Malaria

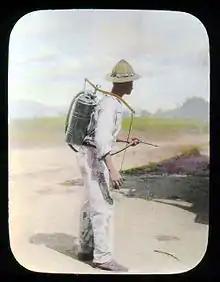
Man spraying kerosene oil in standing water, Panama Canal Zone, 1912

Vector control refers to methods used to decrease malaria by reducing the levels of transmission by mosquitoes. For individual protection, the most effective insect repellents are based on DEET or picaridin. However, there is insufficient evidence that mosquito repellents can prevent malaria infection. Insecticide-treated nets (ITNs) and indoor residual spraying (IRS) are effective, have been commonly used to prevent malaria, and their use has contributed significantly to the decrease in malaria in the 21st century. ITNs and IRS may not be sufficient to eliminate the disease, as these interventions depend on how many people use nets, how many gaps in insecticide there are (low coverage areas), if people are not protected when outside of the home, and an increase in mosquitoes that are resistant to insecticides. Modifications to people's houses to prevent mosquito exposure may be an important long term prevention measure.